Aachen Chapel of Hungary

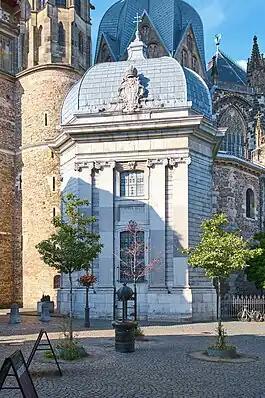
Aachen Chapel of Hungary with the Hungarian coat of arms on top

Hungarian pilgrims have shared a bond with Aachen Cathedral and its relics for nearly seven hundreds. Since 1349, every seventh year, the holy relics of Christ’s incarnation have drawn throngs of pilgrims — including from Hungary — to the German coronation city of six centuries.